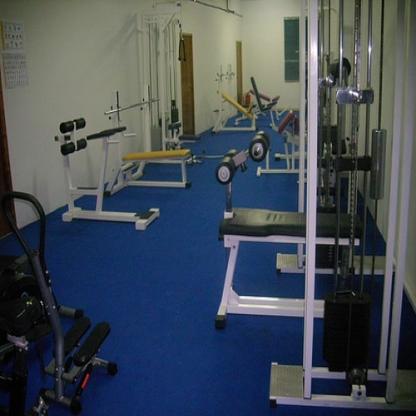
Scene: Indoor